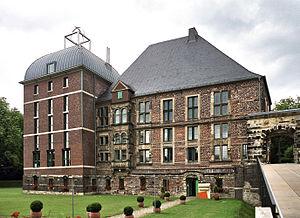
Le Schloss Horst est un château situé dans le domaine des Gelsenkirchener dans le quartier Horst, à Gelsenkirchen en Allemagne. Il est perçu comme l'un des plus anciens et importants monuments de la Renaissance en Westphalie. Lors de sa construction, au XVIᵉ siècle, il s'agissait d'une des plus grandes constructions de château à quatre ailes au nord des Alpes.